Puyupatamarca

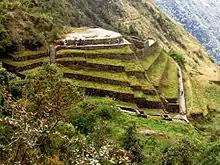
Inca trail to Machu Picchu

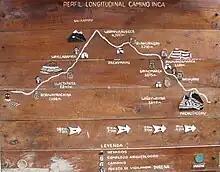
Location of Puyupatamarca as shown on a sign near Willkaraqay

Puyupatamarca or Phuyupatamarca is an archaeological site along the Inca Trail in the Urubamba Valley of Peru. Due to its altitude of roughly 3600 meters, it is known as "La Ciudad entre la Niebla" ("The City Above the Clouds"). It contains Inca ruins, with five small stone baths which during the wet season contain constant fresh running water.